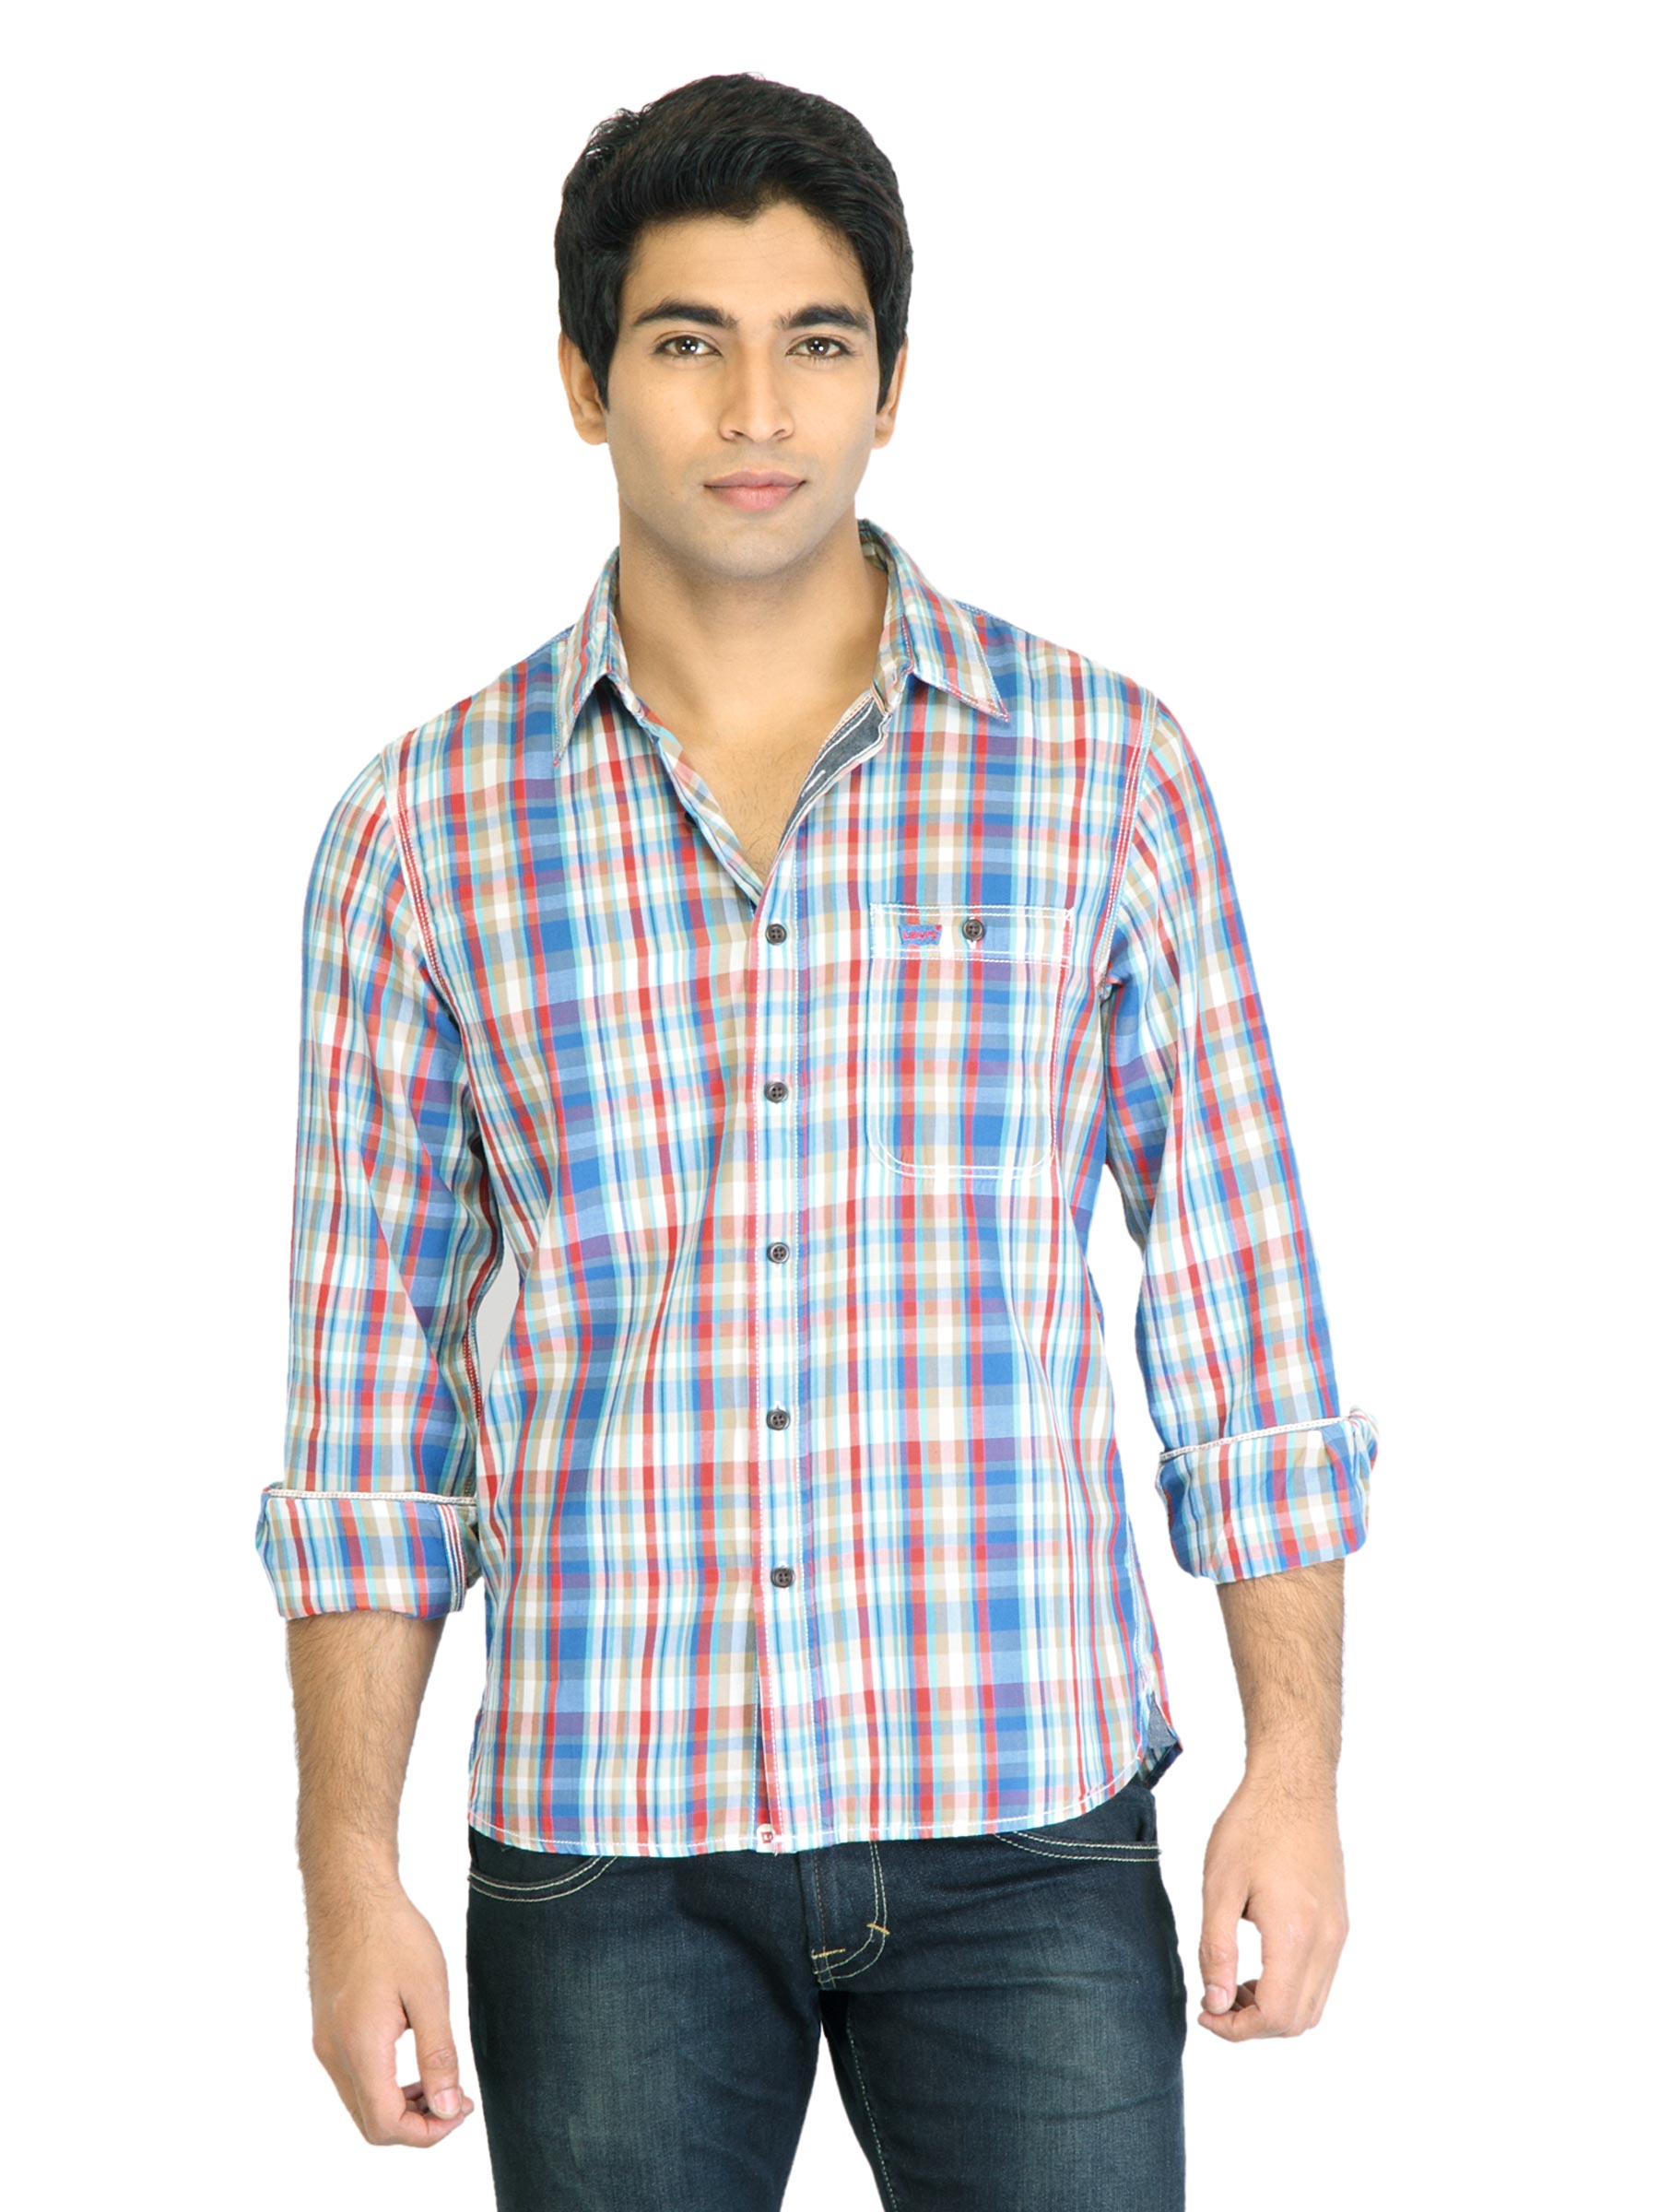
Levis Men Check Blue  Shirts
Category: Apparel / Topwear / Shirts
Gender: Men
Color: Blue
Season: Fall 2011
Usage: Casual